Visconti Rocca (Urgnano)

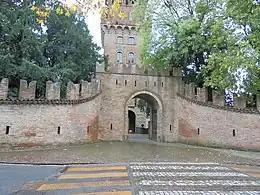
Northern entrance

Of the original Visconti fortress, despite the numerous alterations carried out over the centuries, significant elements are still preserved today, such as the high chemise, a part of the crenelated curtain walls, the surrounding moat, the two towers on the respective entrances to the north and noon, the hanging tower on the northeastern corner. The footprints of the drawbridges and pedestrian bridges survived on the two doors.